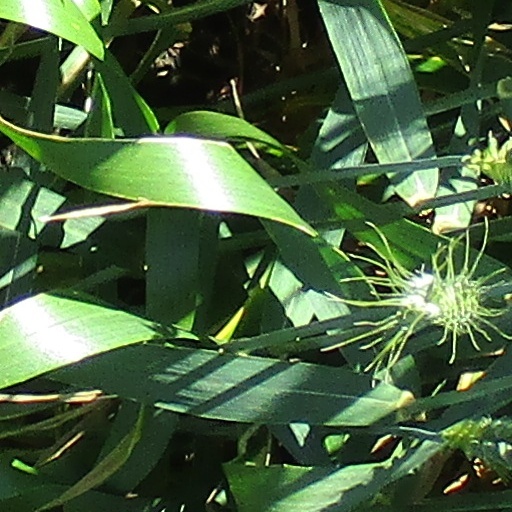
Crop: wheat